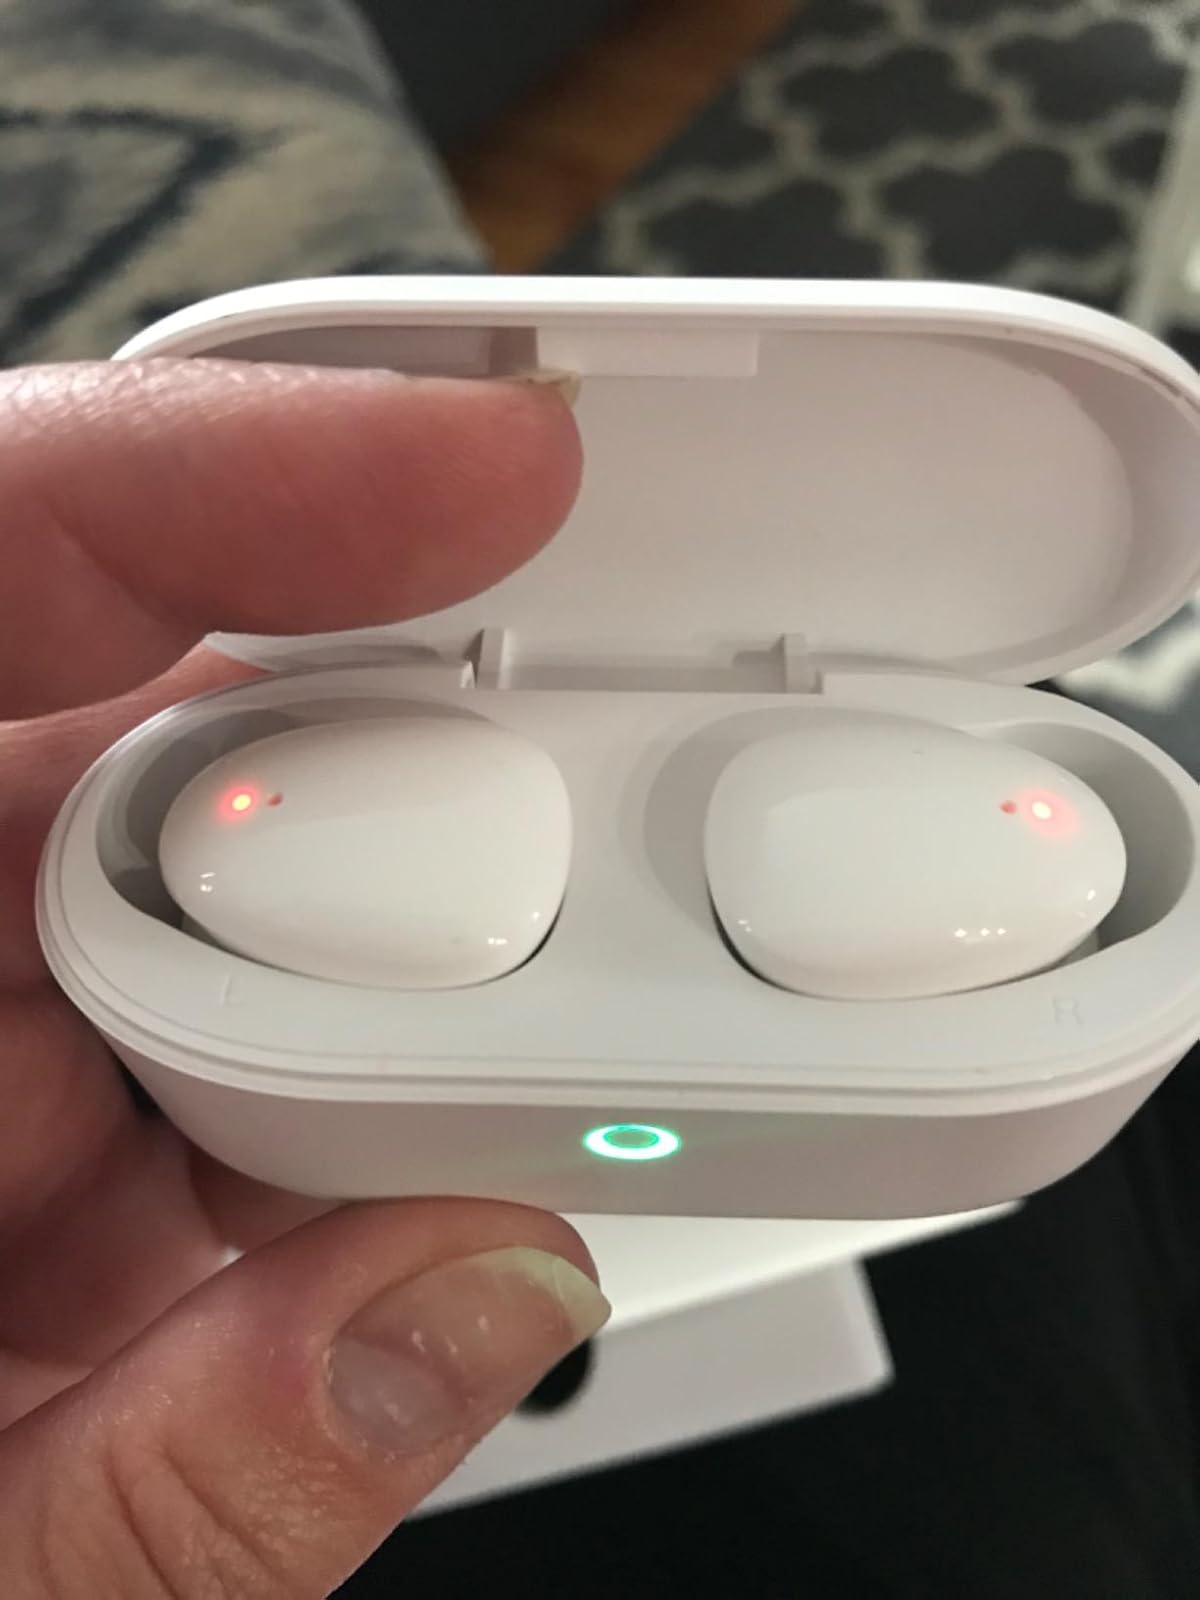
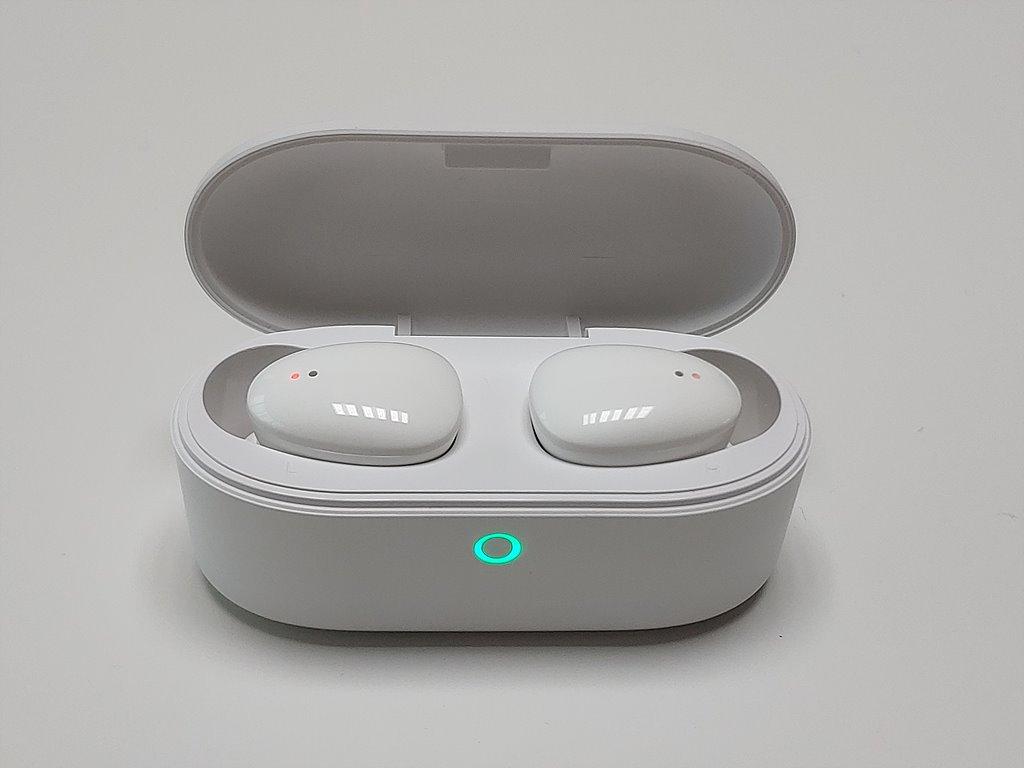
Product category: earbuds
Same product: yes